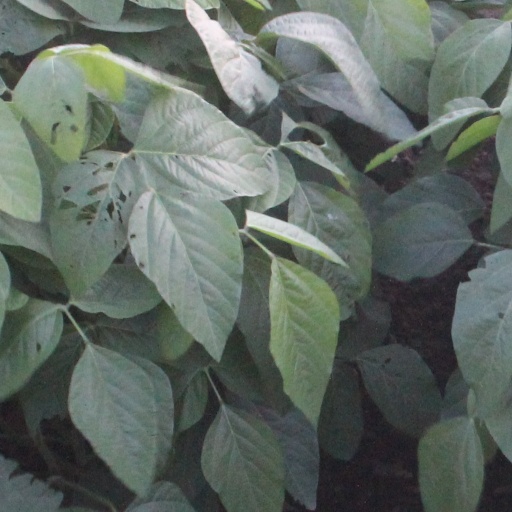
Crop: soybean